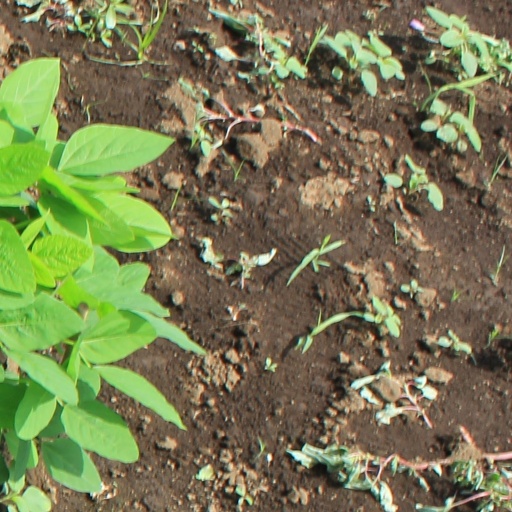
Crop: soybean